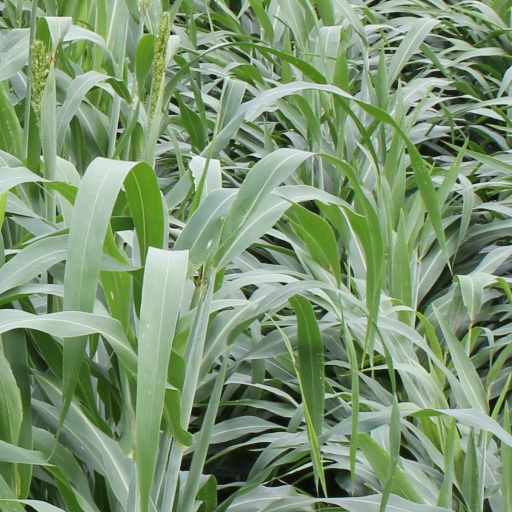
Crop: sorghum